Religion in Australia

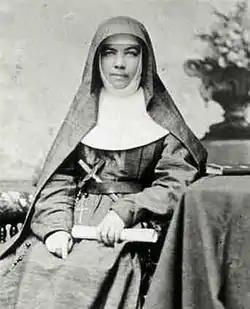
Mary MacKillop became the first Australian to be canonised as a saint of the Catholic Church in 2010.

The gold rush of the 1850s led to significantly increased immigration and diversity of religious traditions, such as Irish Catholicism, Scottish Presbyterianism, and more English Anglicanism, among other religious traditions.